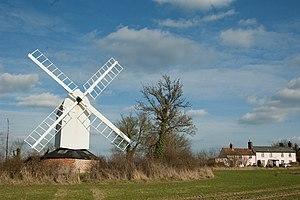
Ashdon est un village de l'Essex, dans le sud-est de l'Angleterre. Il est situé non loin de la frontière entre l'Essex et le Cambridgeshire, à environ 6 km au nord-est de Saffron Walden. Au moment du recensement de 2001, sa population était de 792 habitants.